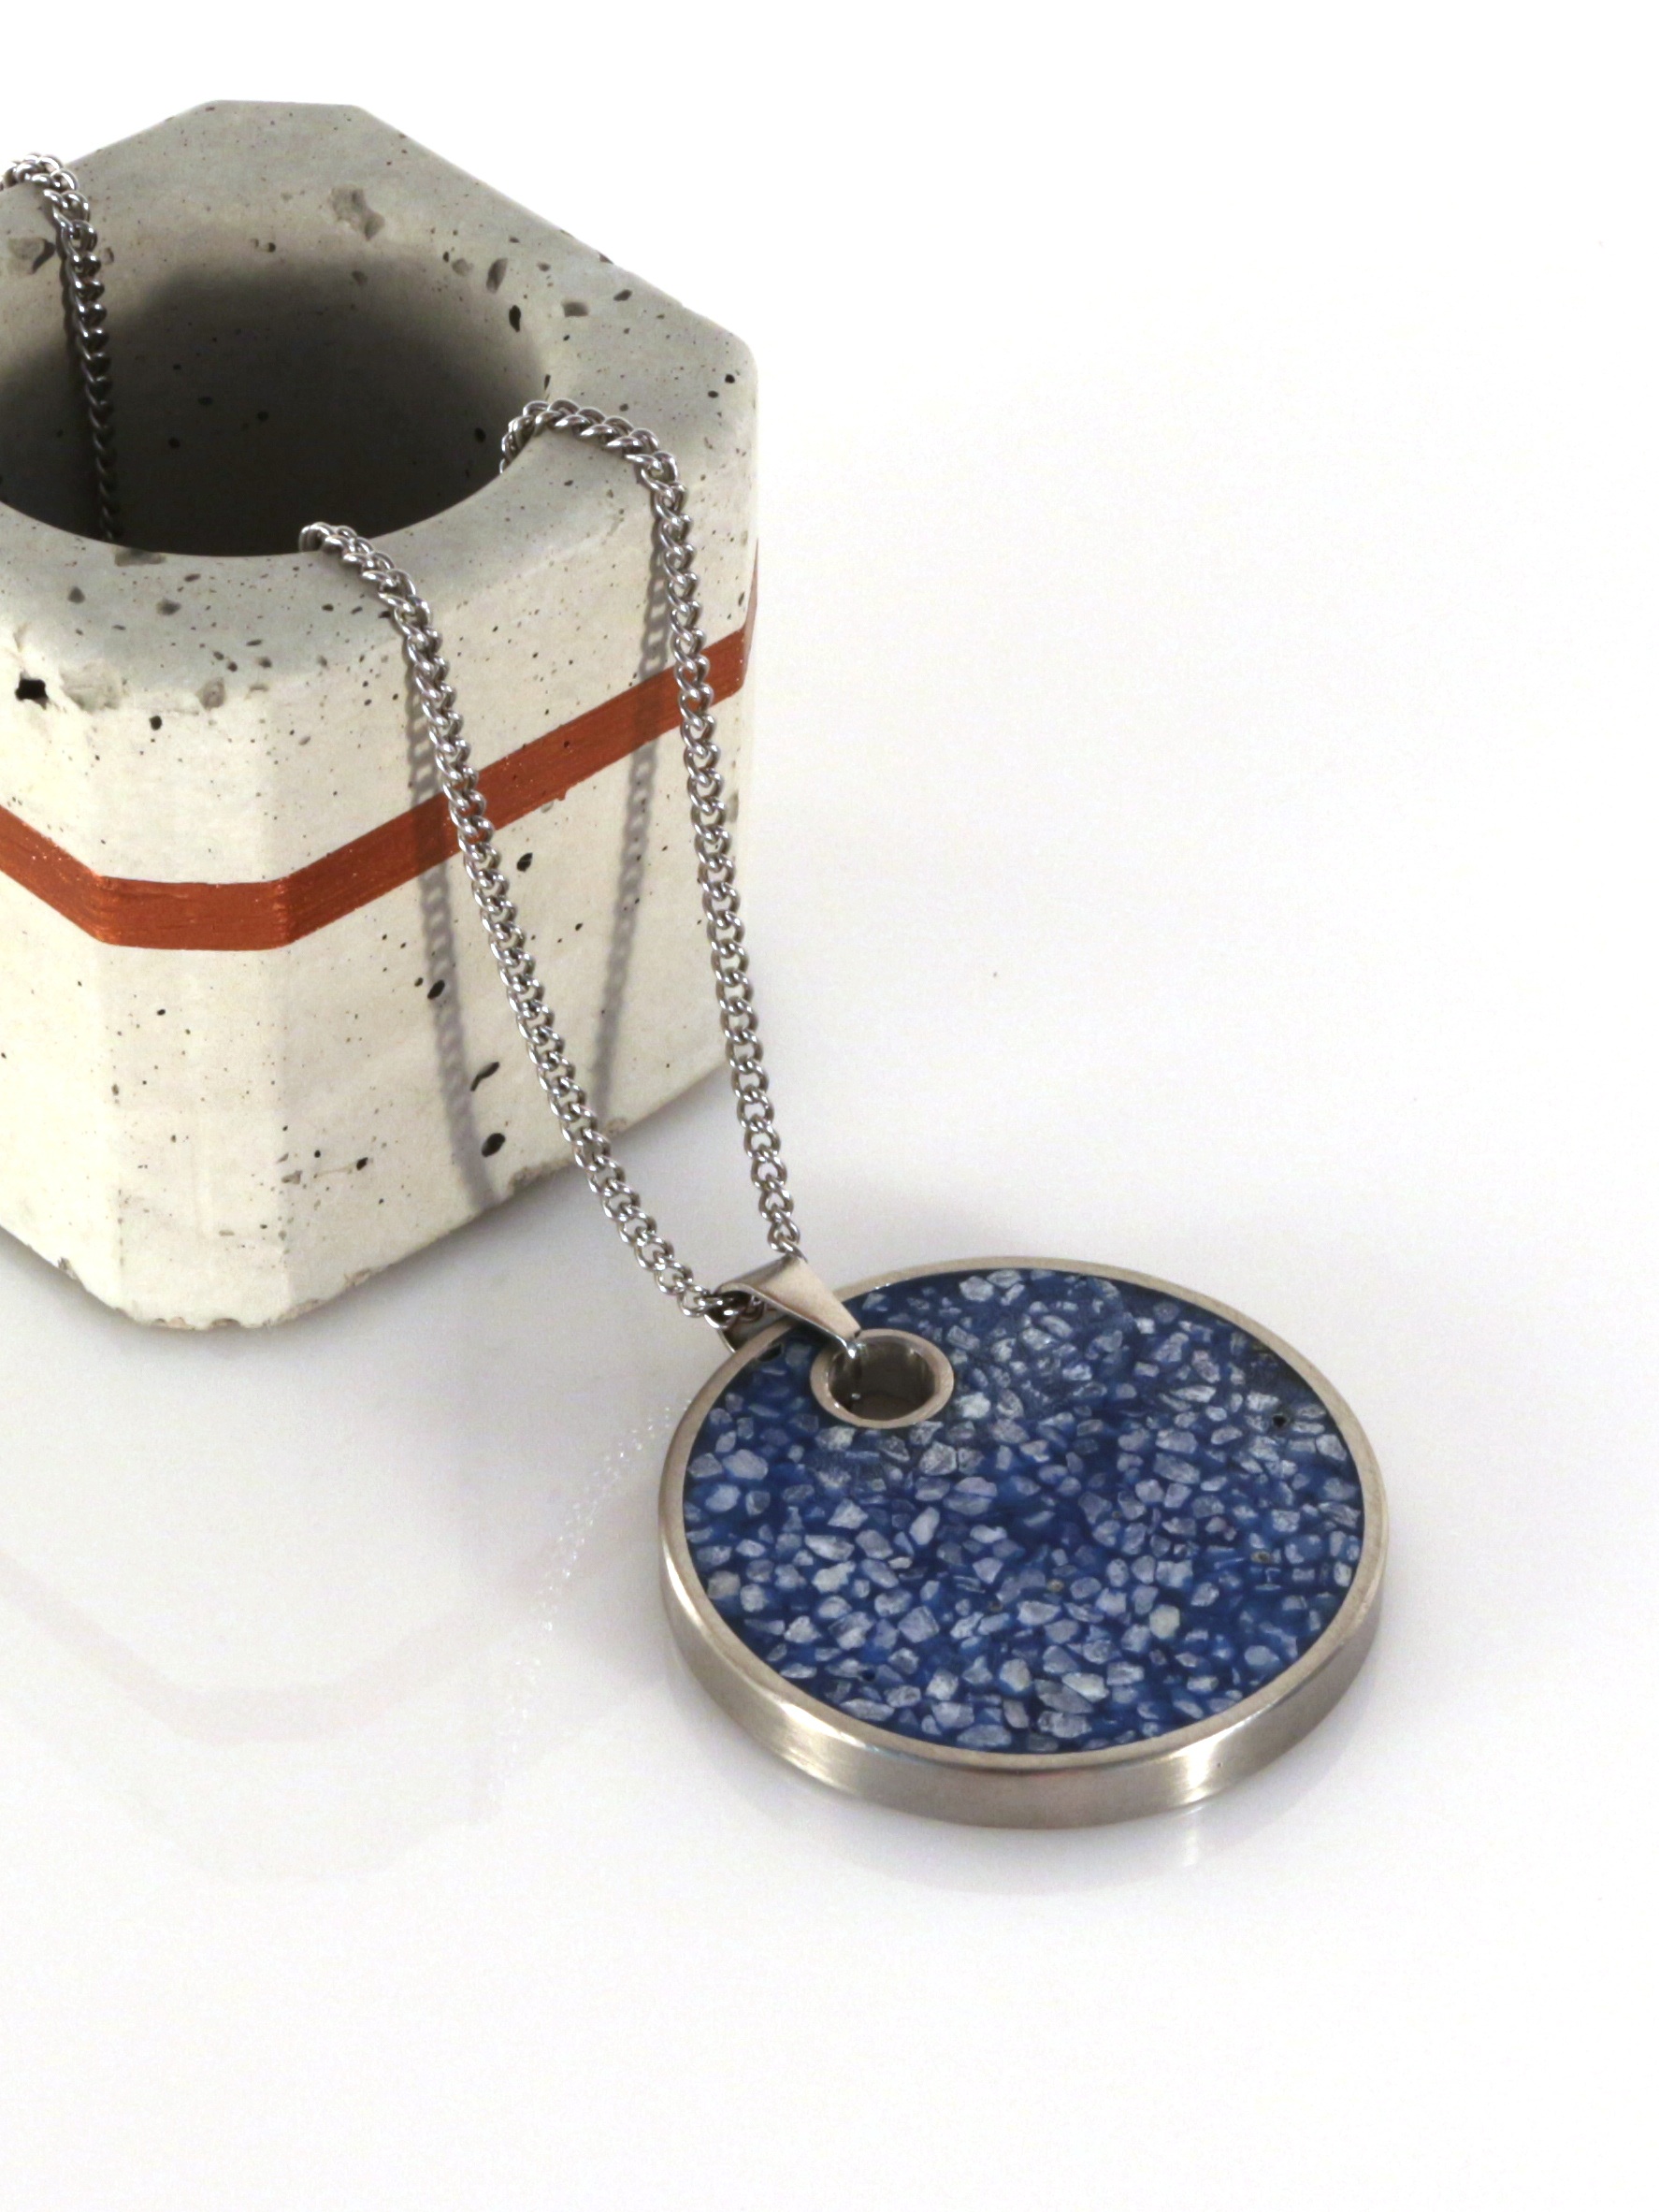
hand, chain, steel, pattern, fashion, blue, concrete, necklace, jewellery, pendant, fashion accessory, coin purse